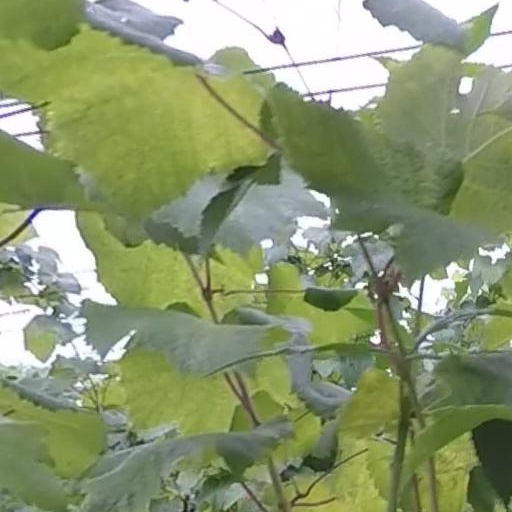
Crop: grape